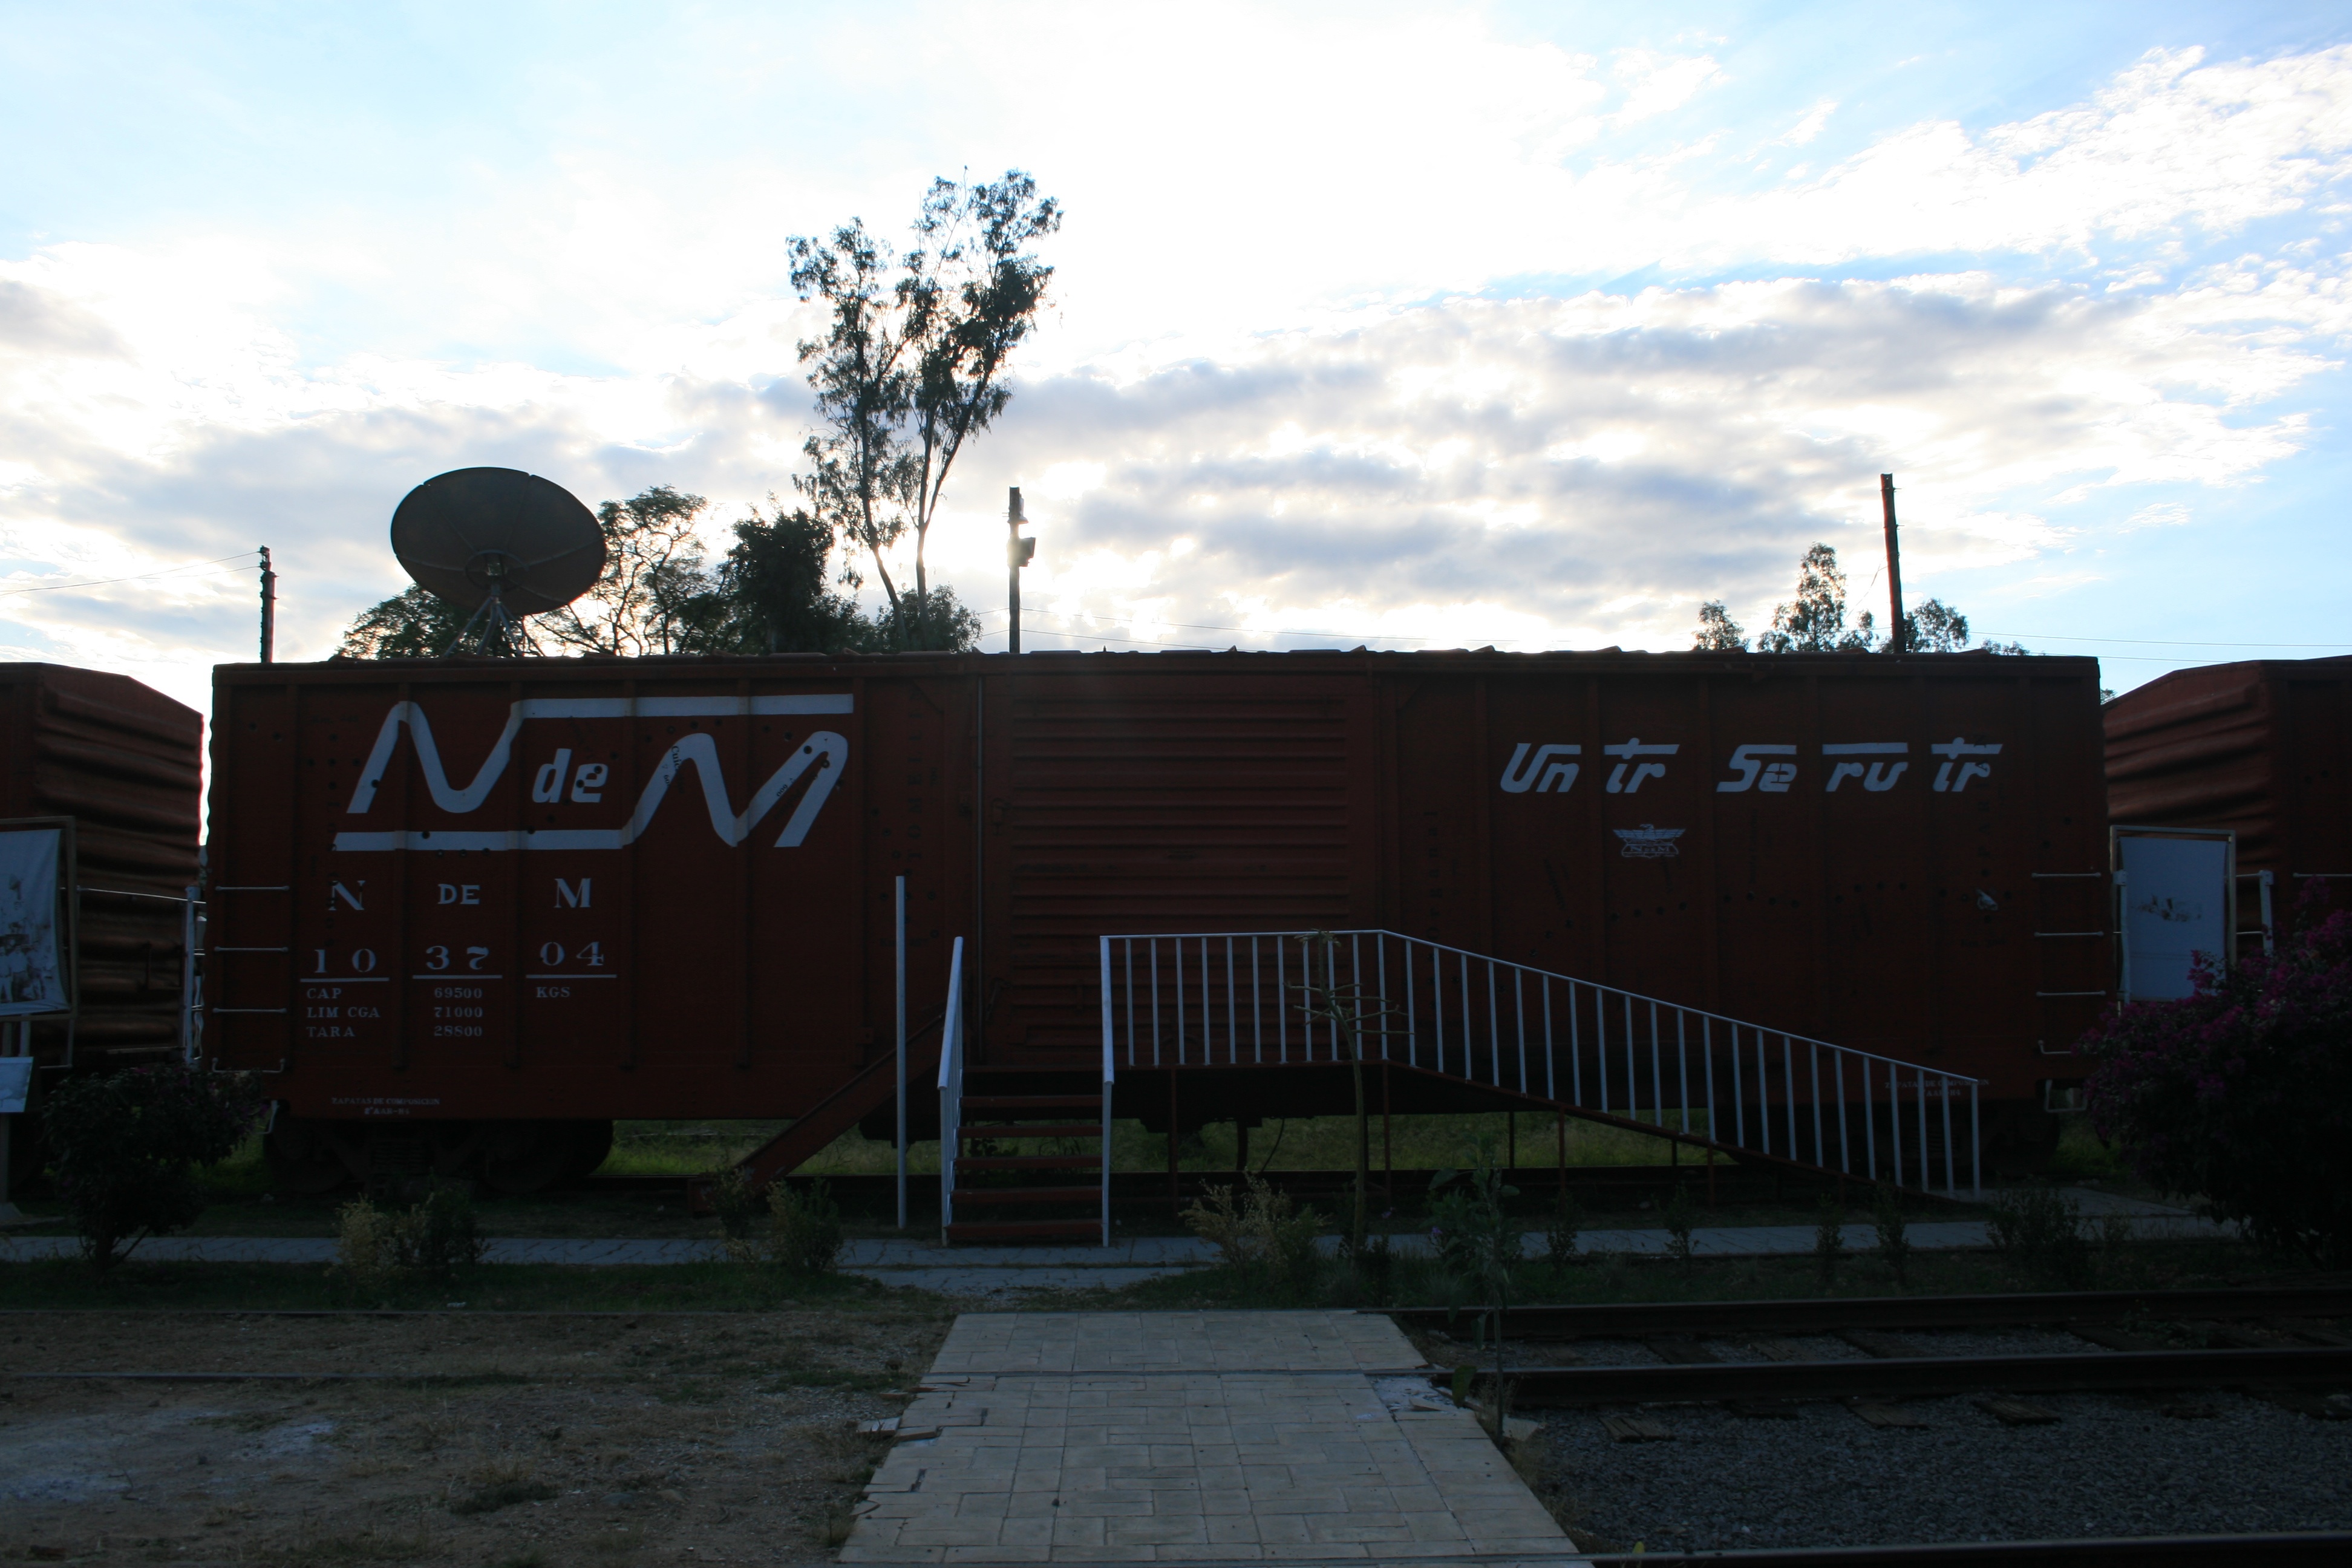
road, town, city, downtown, transport, urban area, human settlement